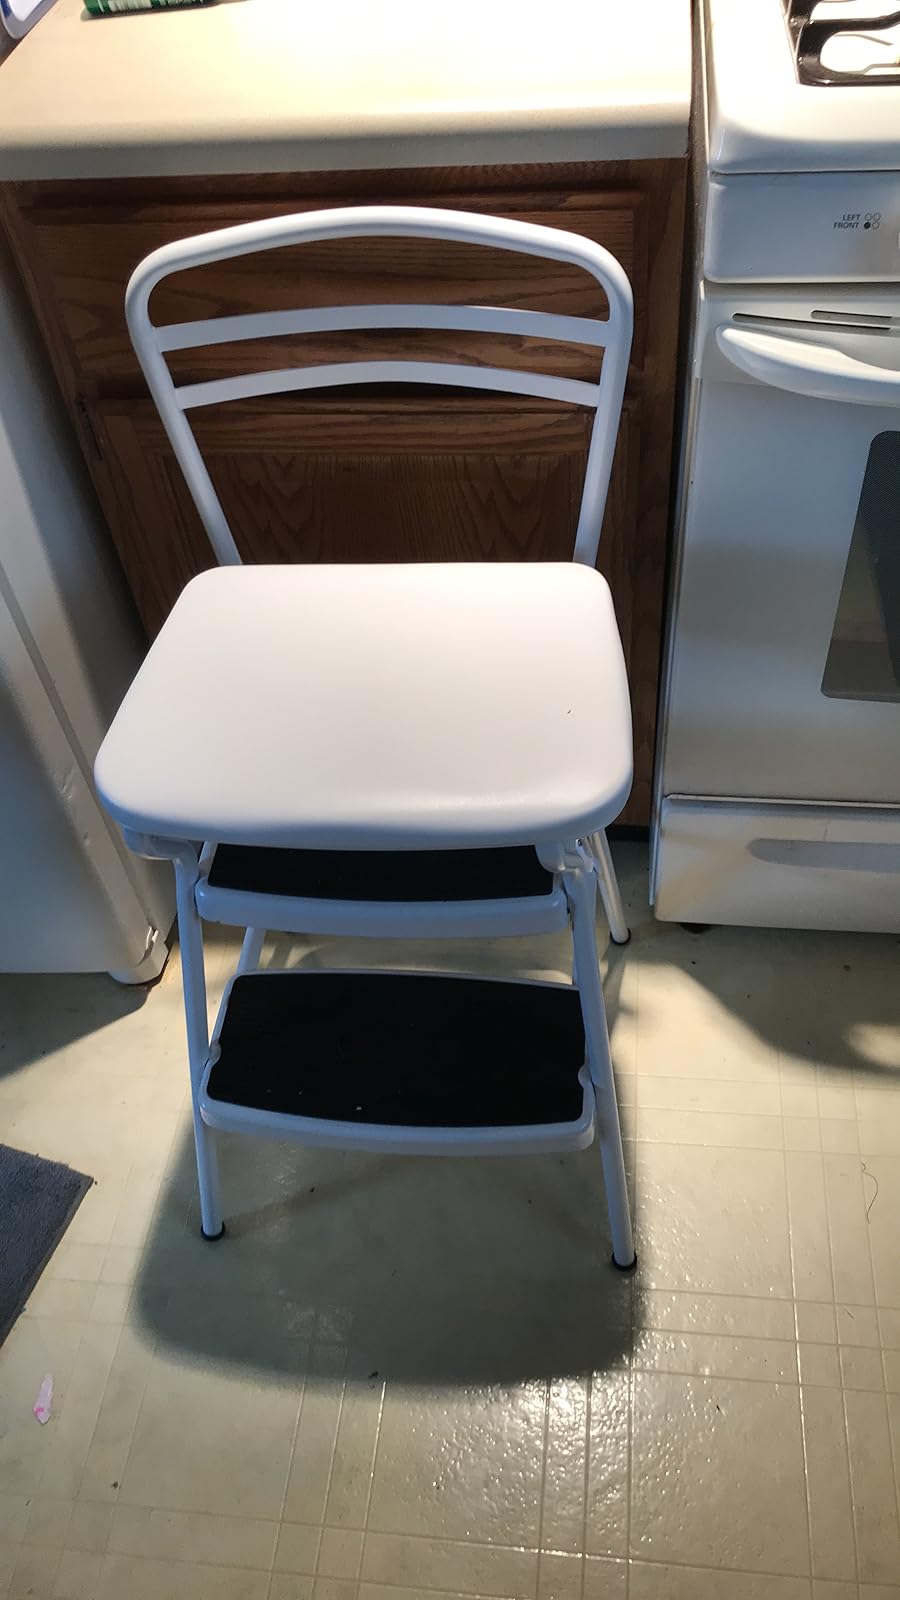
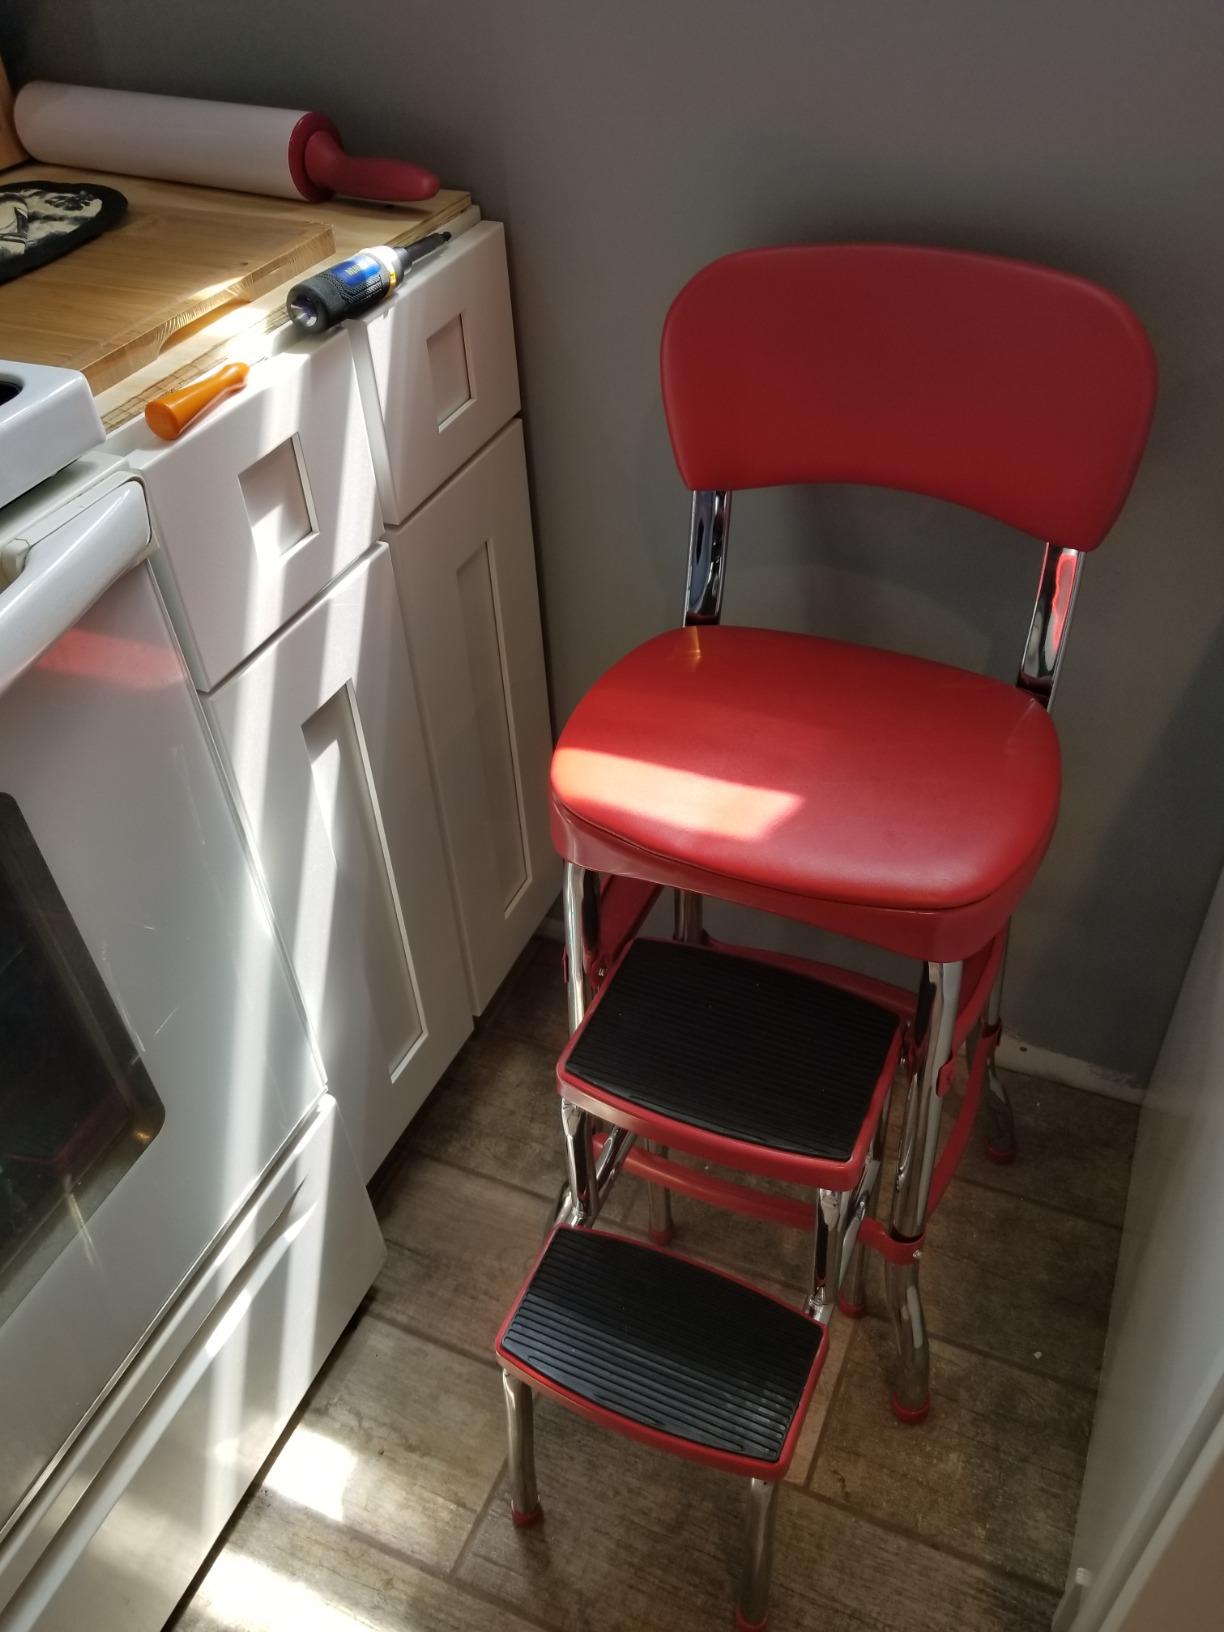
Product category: items_chair
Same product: no